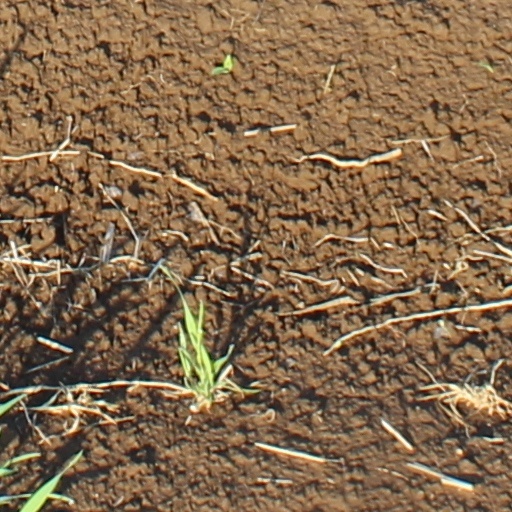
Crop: wheat